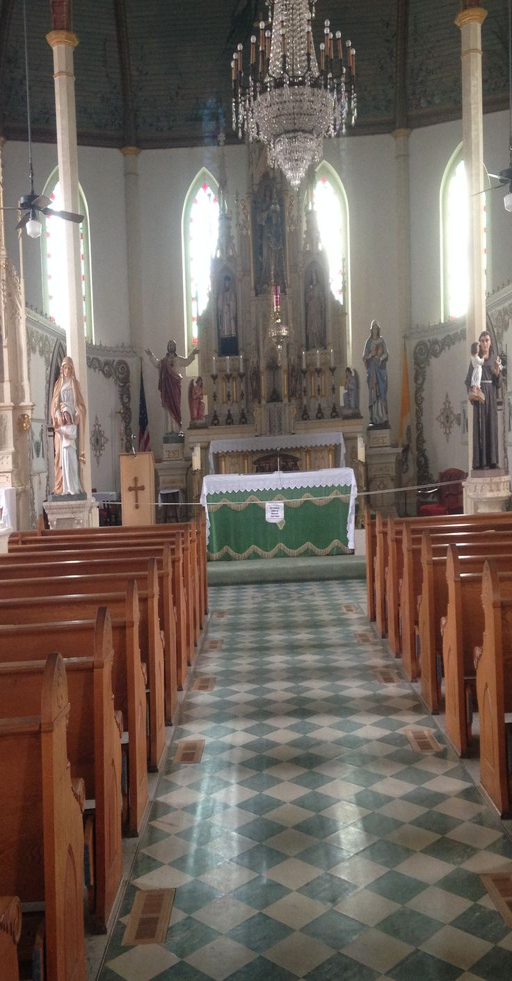
ever seen a painted church ? we 've got one .